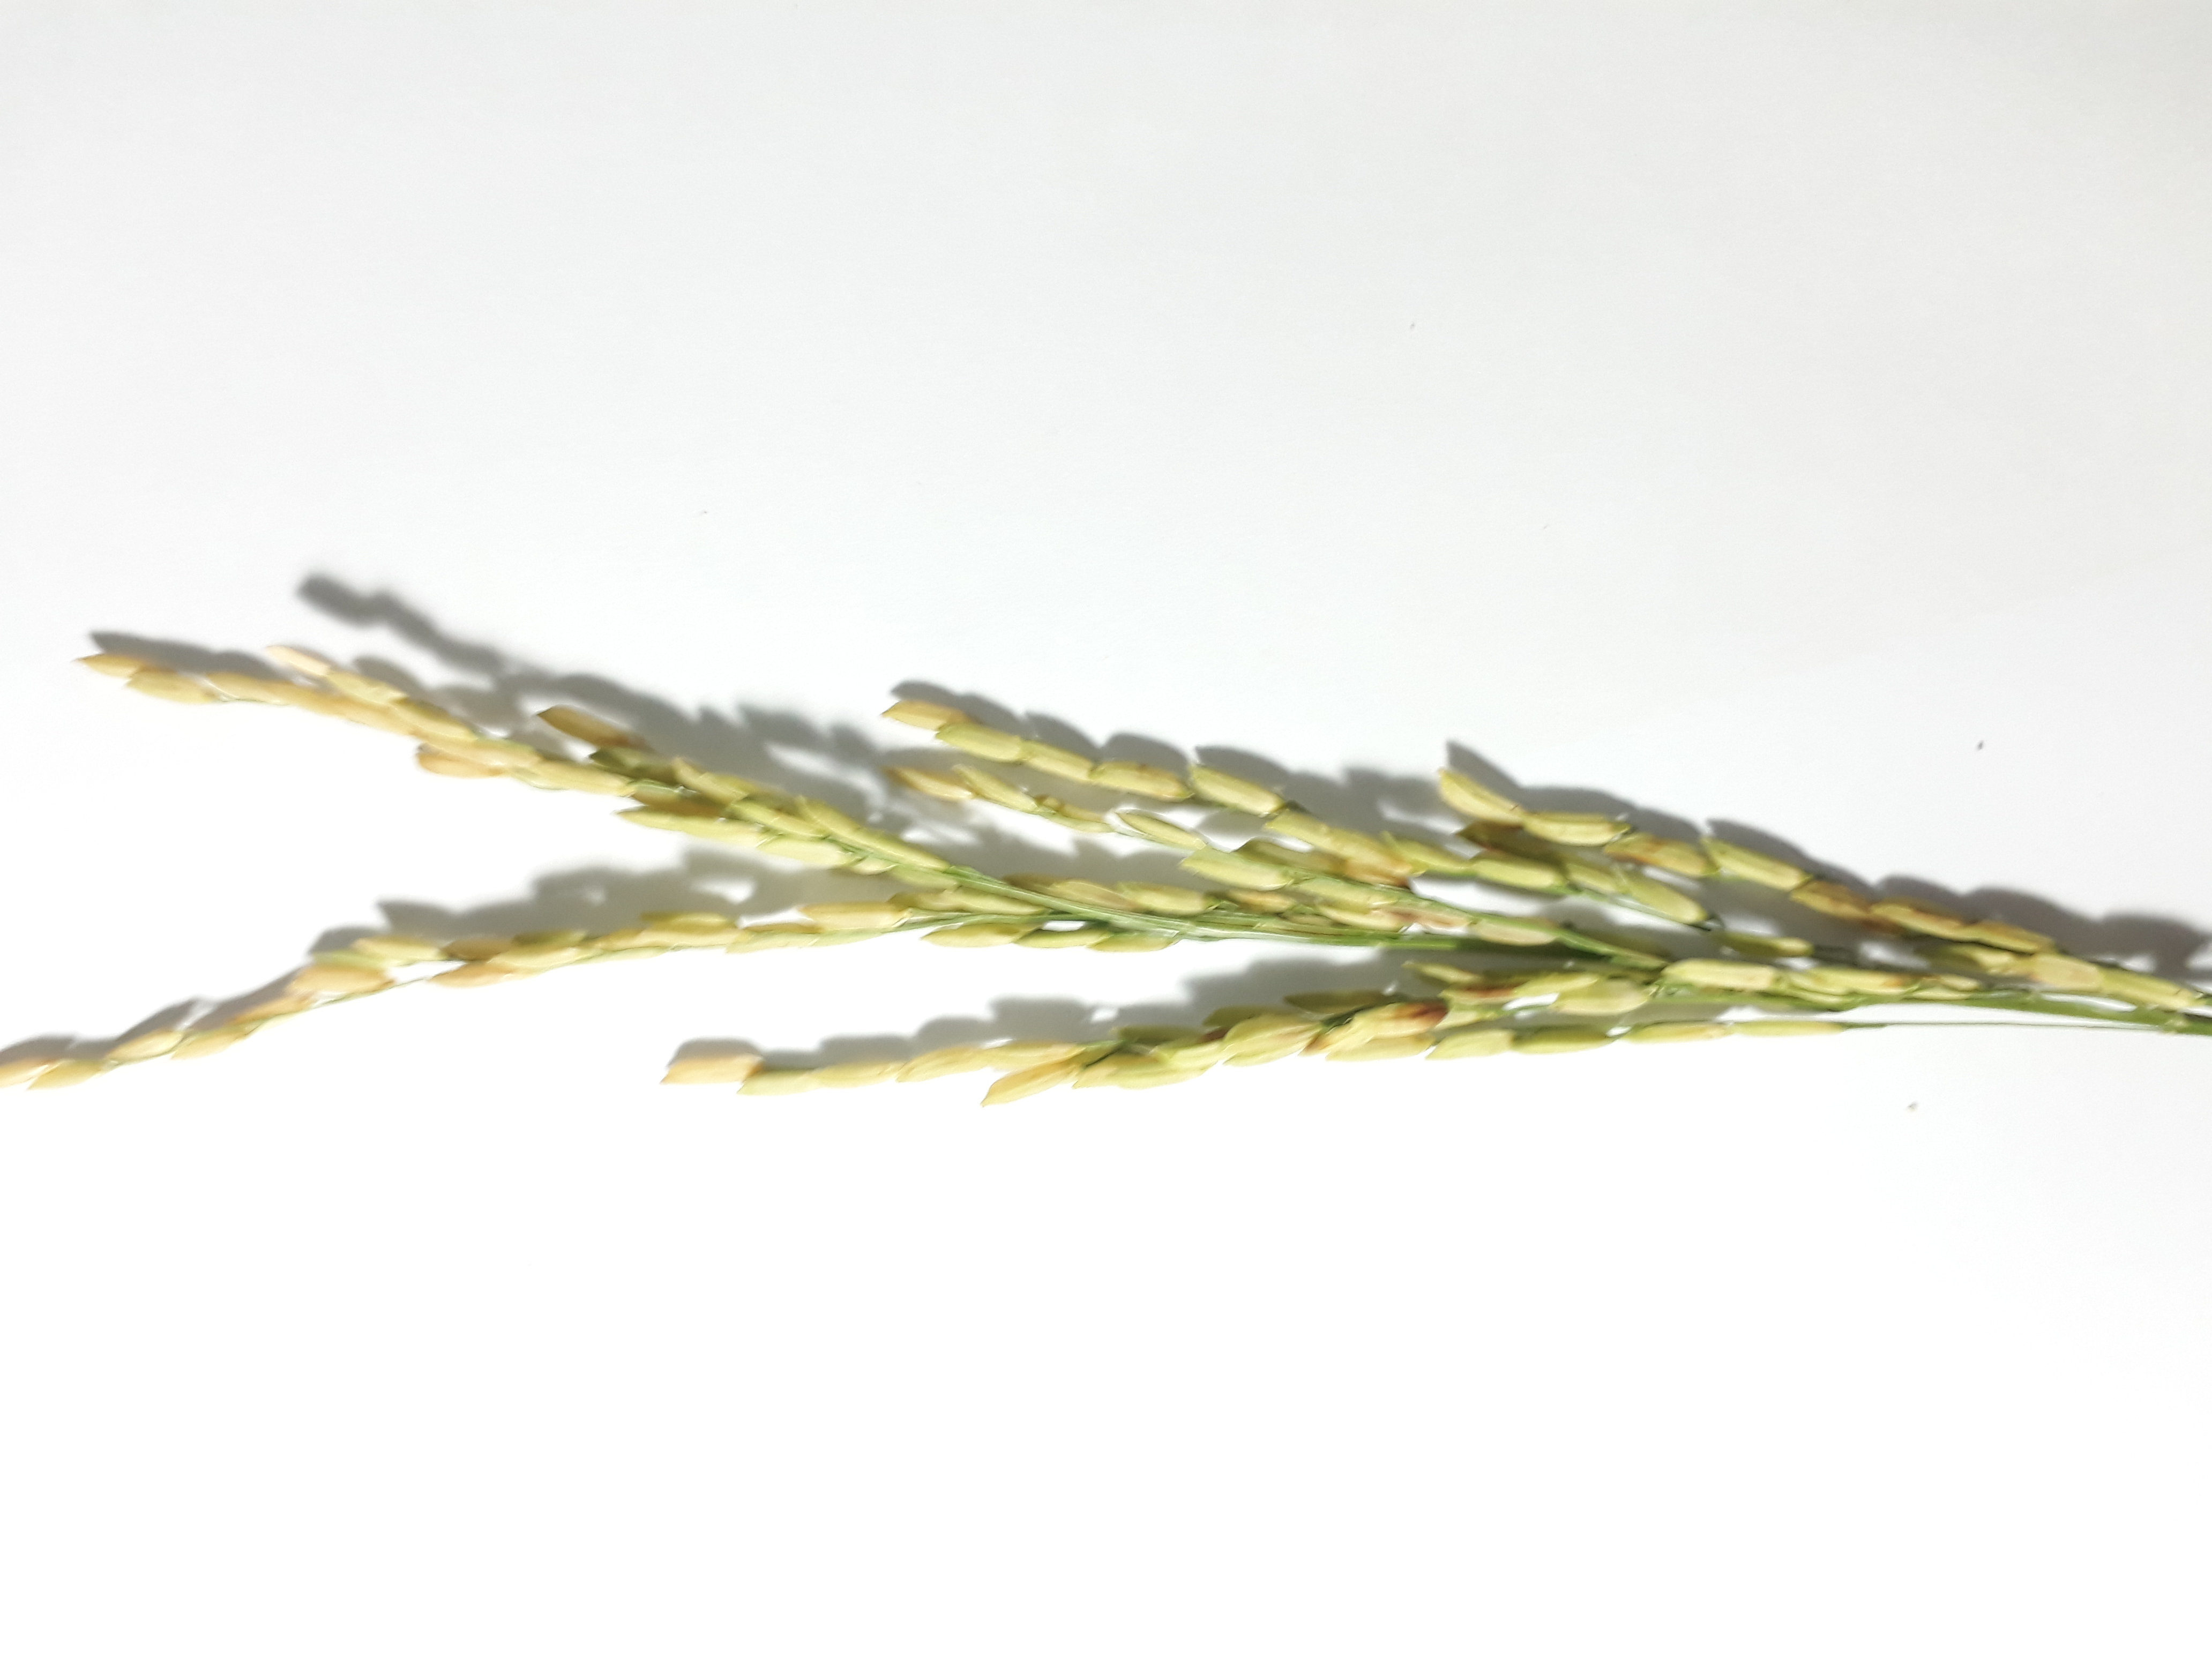
Label: Mild